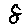
Label: 8